Willy Lucas

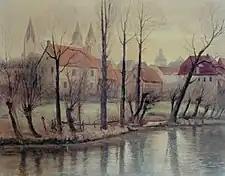
View of Paderborn

His ancestors worked as glass painters and stonemasons at Cologne Cathedral. His father was a contractor and architect. He spent his childhood in Paderborn, and attended the building trades school in Holzminden. Later, he worked as a carpenter's assistant at his father's business. In 1904, he began studying at the Kunstakademie Düsseldorf. After only two years, he dropped out of school and opened his own studio. He also became a member of the progressive artists' association, Malkasten.